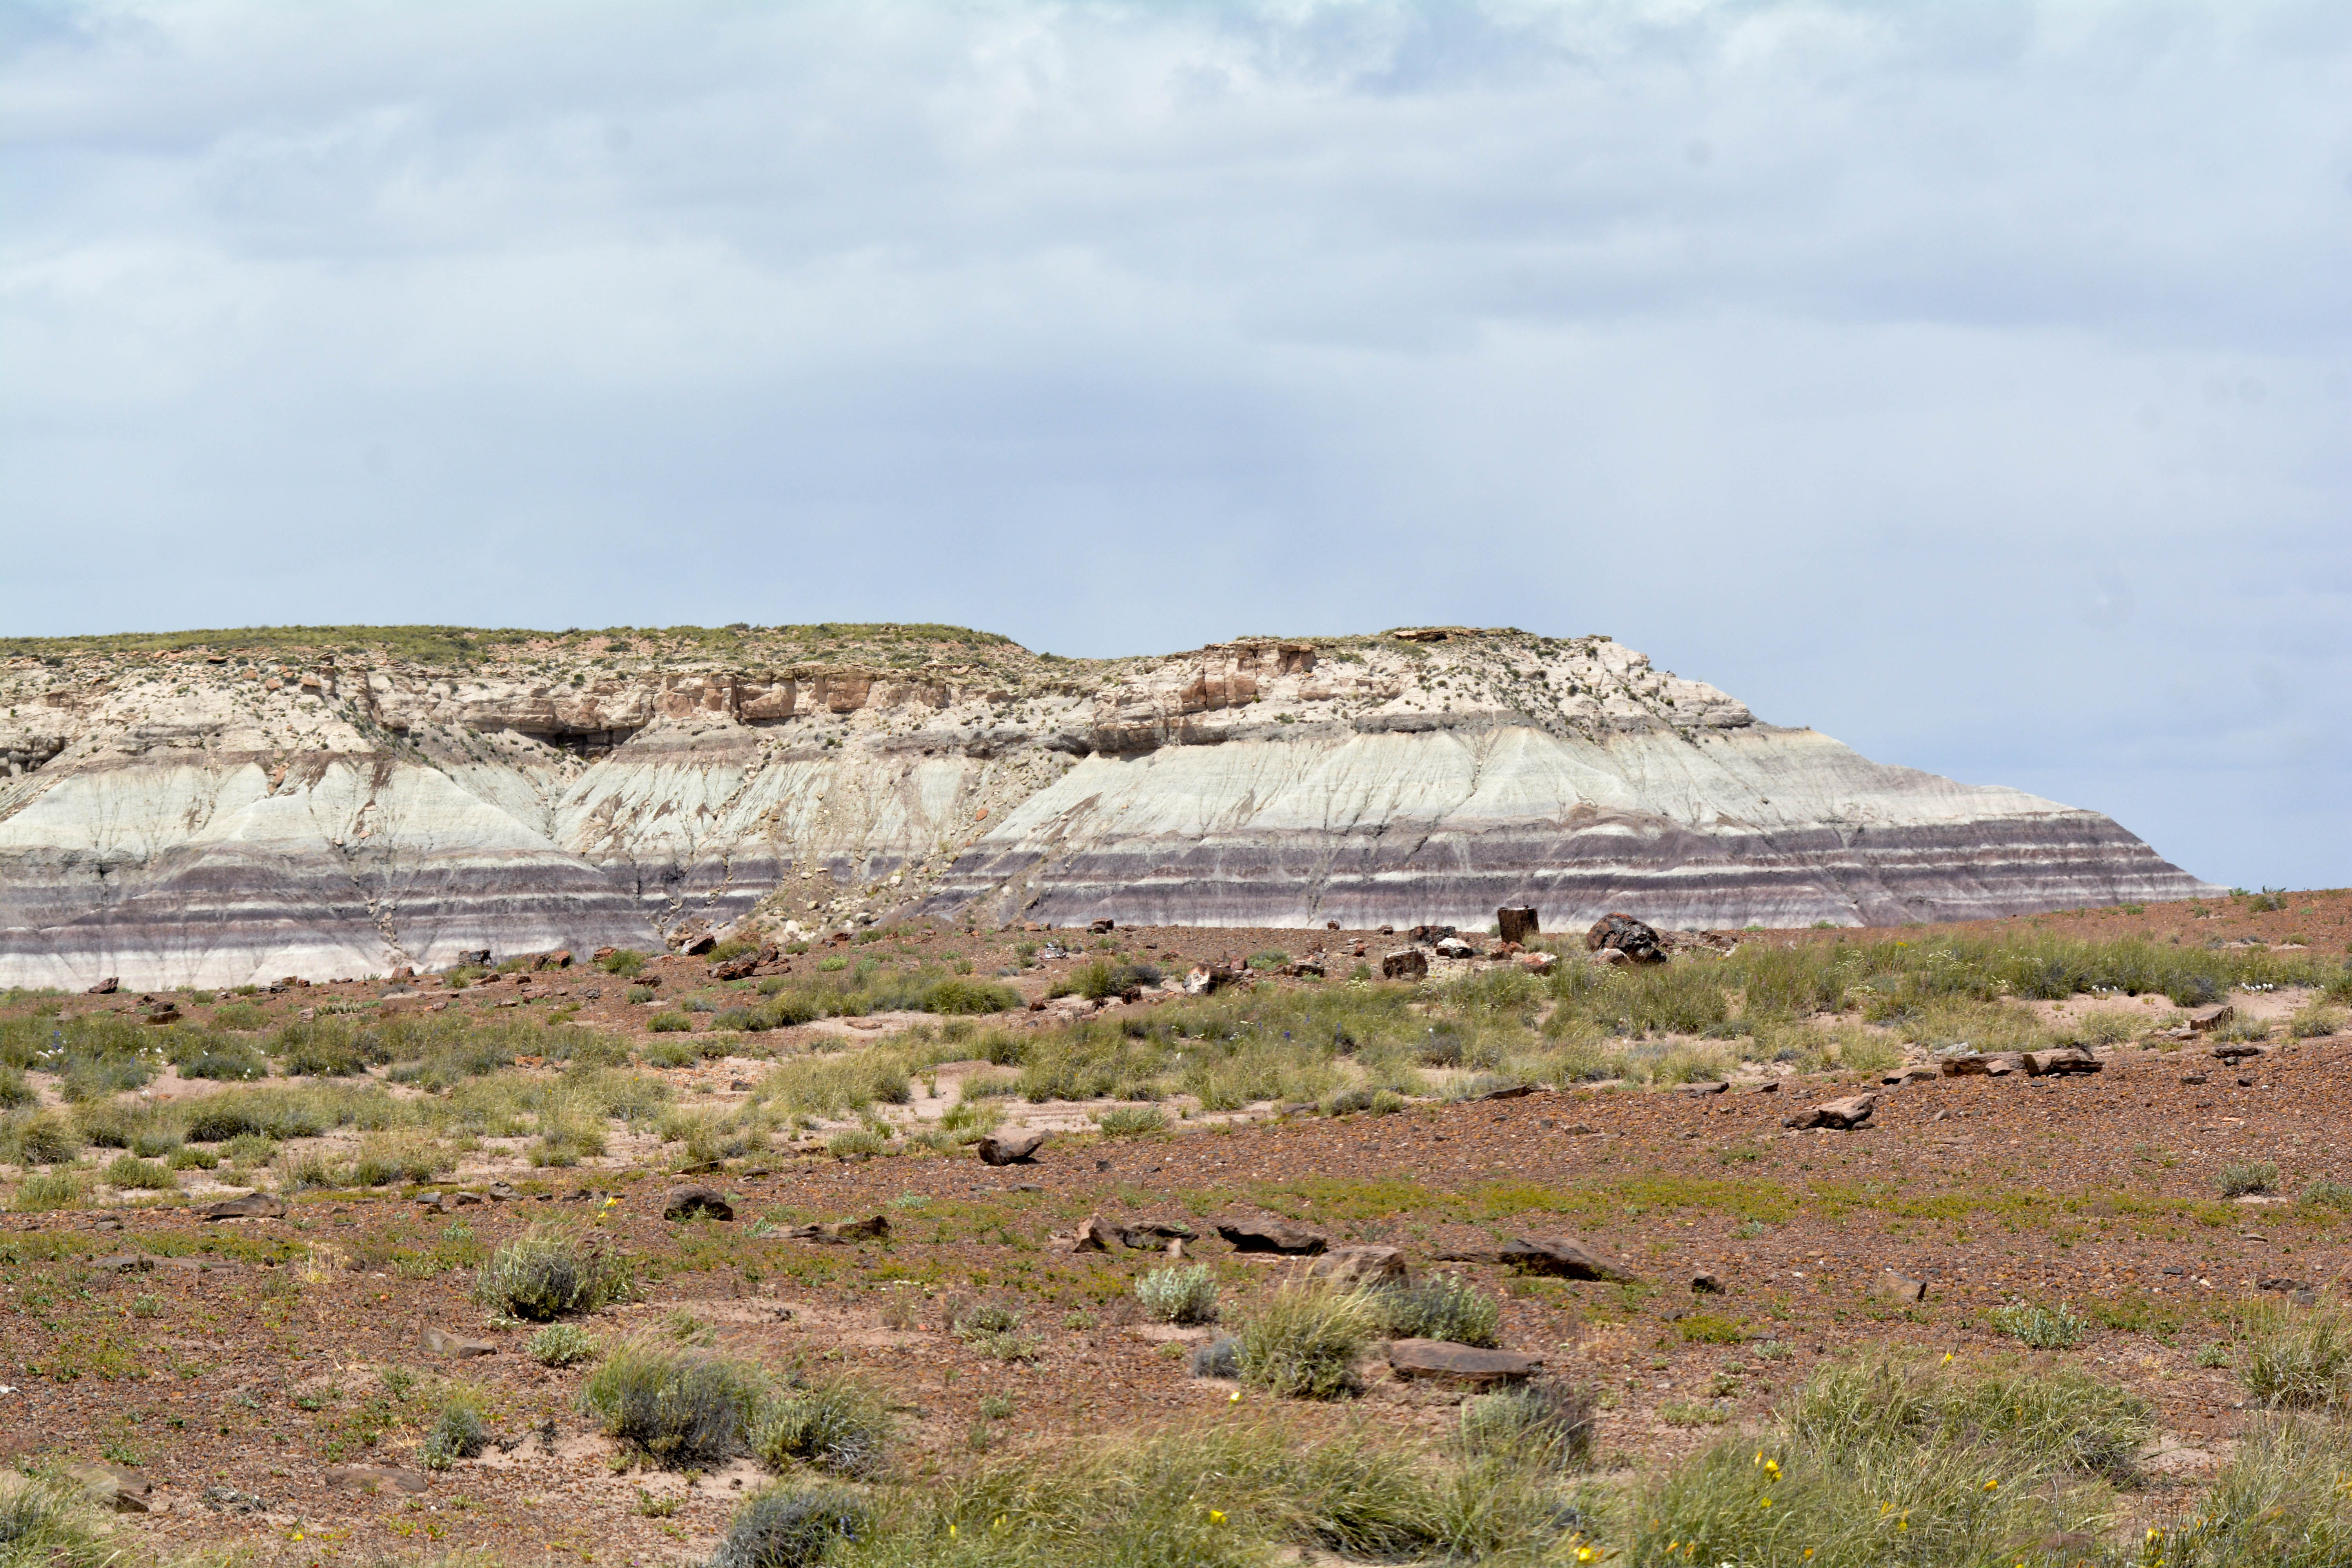
landscape, sea, coast, rock, wilderness, mountain, hill, cliff, soil, terrain, plain, geology, ruins, badlands, plateau, marccooper, painteddesert, petrifiedforest, route66, holbrook, arizonalandscape, ecosystem, steppe, rural area, landform, natural environment, geographical feature